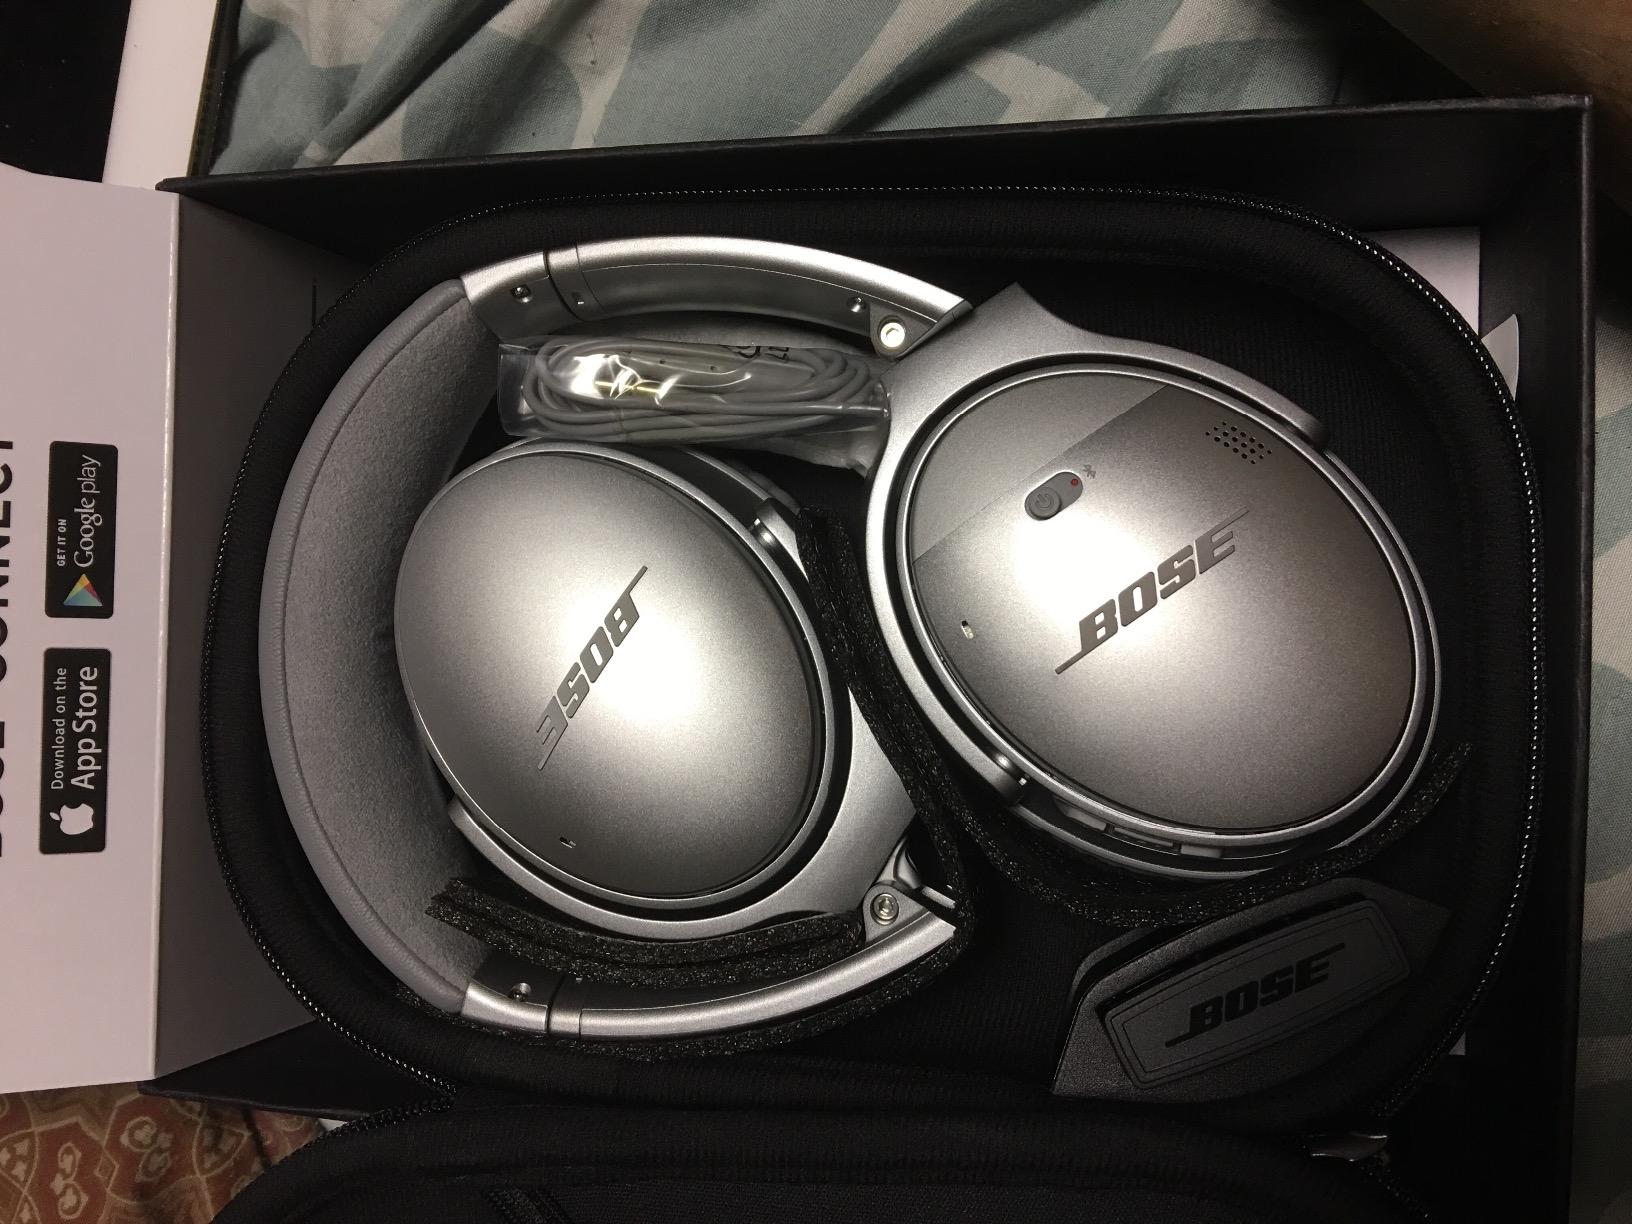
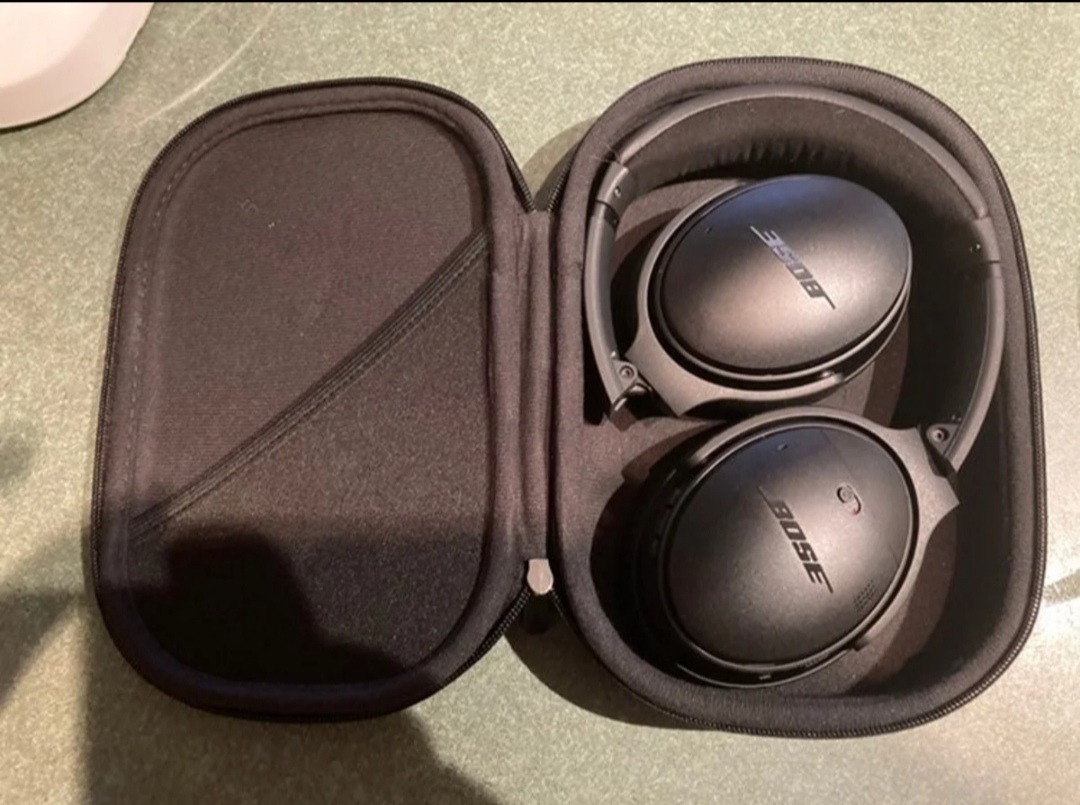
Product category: headphones
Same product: no